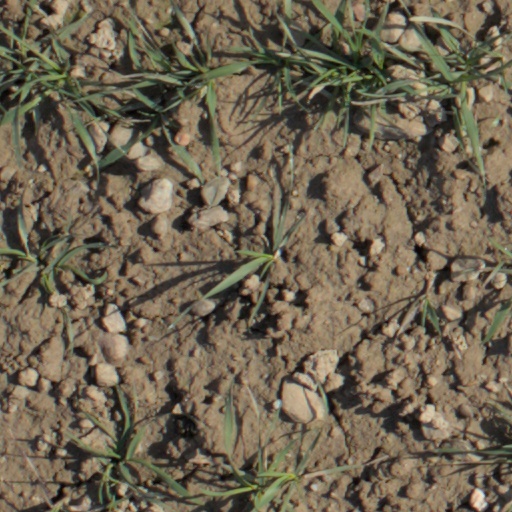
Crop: wheat